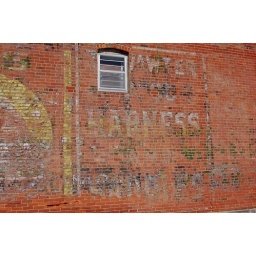
Only &amp;quot;Harness&amp;quot; is clear on the wall advertisement in Marshall, Missouri,.